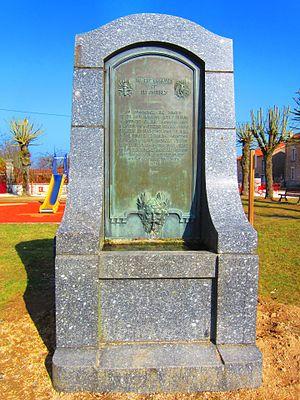
Fontaine à Seicheprey
Seicheprey est une commune française située dans le département de Meurthe-et-Moselle en région Grand Est.